Trehøje Mols

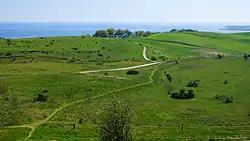
Spring view from Trehøje, south, over Ebeltoft Bay and Kattegat

One of the ideas behind favoring a common-like landscape is to make the Hills of Mols resemble the woodless tundra-plains left over, when the ice sheets drew back from the land after the last ice age plus 10,000 years ago, before Denmark became covered with forest. Another purpose behind this landscaping goal is to create habitats for zoology, not least insects, that are rare in other parts of Denmark. In addition the wood-free open countryside is visitor friendly, giving opportunities for walks and biking on the paths and gravel roads surrounding Trehøje, as well as in the rest of hilly Mols Bjerge.